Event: Nepal Earthquake
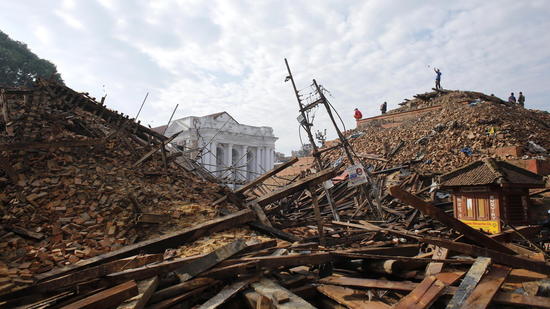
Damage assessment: damage